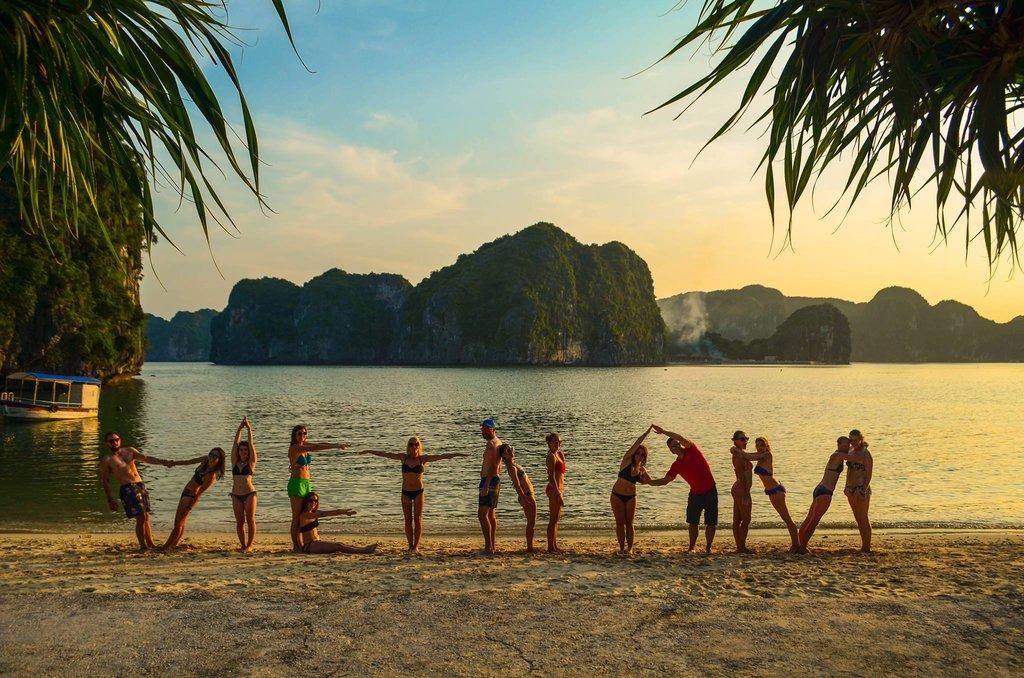
có một nhóm người đang chụp ảnh ở trên bãi biển